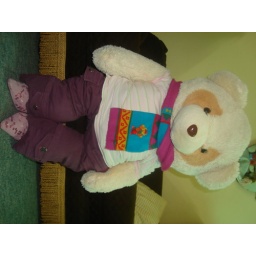
that is my tedy bear (TROY) in girls clothes^_^